Cannabis in Poland

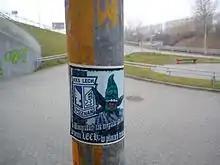
Sticker art in Poznań, created by Lech Poznań fans

Possession of most drugs for recreational use, including cannabis, is illegal in Poland. It was classified as a narcotic in 1951 but it was not until 1997 that possession and use of the drug became a crime. Since 2011, prosecutors have the discretion to drop the charges if the quantity of drugs seized is only a small amount. The medical use of cannabis was legalized in 2018.